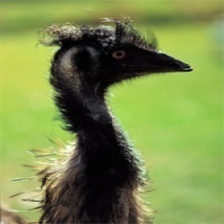
Species: EMU
Scientific name: DROMAIUS NOVAEHOLLANDIAE